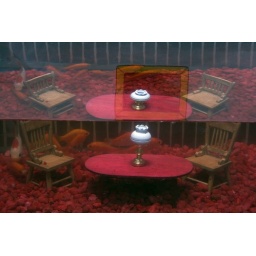
For my photo project this semester I am making miniatures. This week I made a dining room in a fish tank.